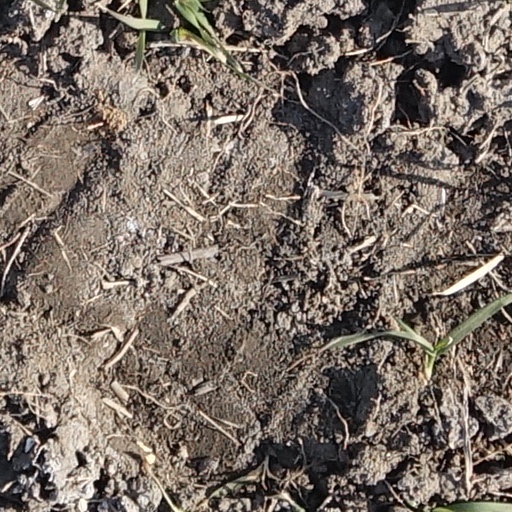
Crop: wheat